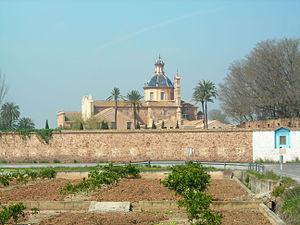
La chartreuse Notre-Dame de Ara Christi ou chartreuse de l'Autel-du-Christ, en espagnol : Cartuja de Altar de Cristo, est un monastère de Chartreux situé à El Puig de Santa Maria dans la province de Valence en Espagne.